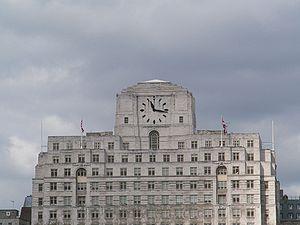
La géopolitique du pétrole décrit l'impact de la demande et de l'offre en pétrole sur la politique des pays consommateurs et producteurs de cette matière première essentielle au mode de vie économique actuel.
Westbrook Partners est une société qui gère plusieurs fonds de pension américain. Spécialisée dans la vente à la découpe, elle a des bureaux à New York, San Francisco, Londres, Paris et Tokyo. De 1992 à 2005, Westbrook a investi, à travers six fonds de pension, 5 milliards de dollars de titres dans des transactions immobilières s'élevant à 20 milliards de dollars.
Victoria Embankment est une digue et une artère de Londres.